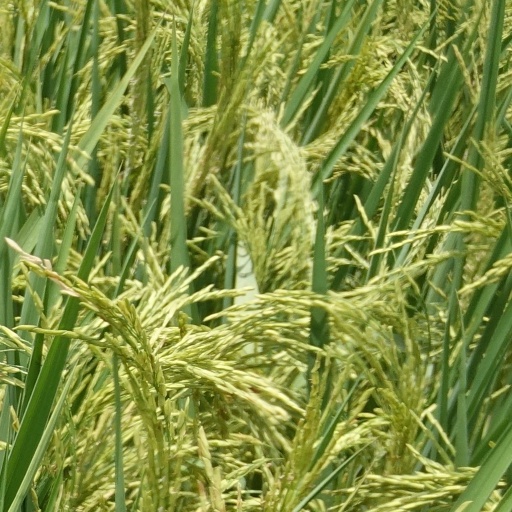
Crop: rice